2/8th Field Regiment (Australia)

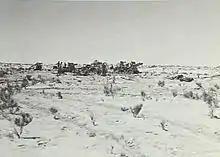
Guns of the 2/8th firing during the fighting at El Alamein, July 1942

The 2/8th Field Regiment was an Australian Army field artillery regiment that was raised for service during the Second World War as part of the all-volunteer Second Australian Imperial Force. Composed mainly of soldiers from the states of Victoria and Tasmania, the regiment was one of three field artillery regiments that were assigned to the Australian 9th Division during the war, and during its war service it saw action in North Africa in 1941–42, being heavily involved in the First and Second Battles of El Alamein between July and November 1942 before returning to Australian in 1943, as the Australian government rebalanced its land forces to face the threat in the Pacific. Nevertheless, the regiment did not see action again until mid-1945 when it was committed to the brief Borneo campaign. It was disbanded in early 1946 at the conclusion of hostilities.